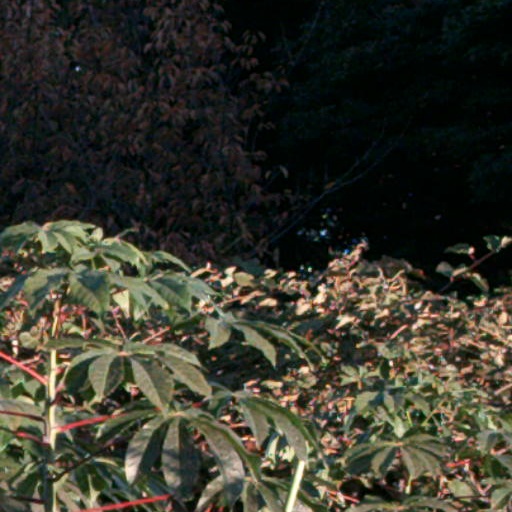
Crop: cassava